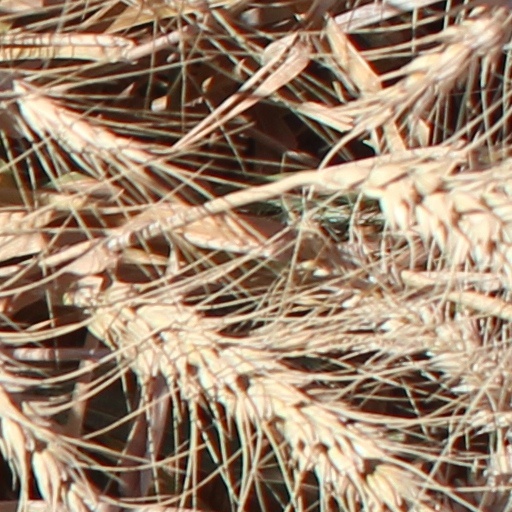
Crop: wheat